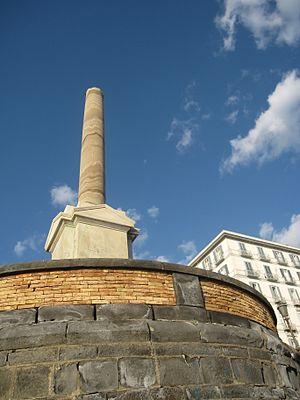
La Piazza della Vittoria est une place de la ville de Naples, entre les quartiers Chiaia et San Ferdinando.